Guerrilla warfare

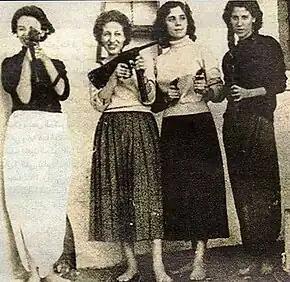
Lakhdari, Drif, Bouhired and Bouali. Female Algerian guerrillas of the Algerian War of Independence, .

The Dominican Restoration War was a guerrilla war between 1863 and 1865 in the Dominican Republic between nationalists and Spain, the latter of which had recolonized the country 17 years after its independence. The war resulted in the withdrawal of Spanish forces and the establishment of a second republic in the Dominican Republic.